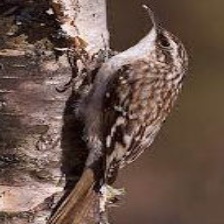
Species: BROWN CREPPER
Scientific name: CERTHIA AMERICANA